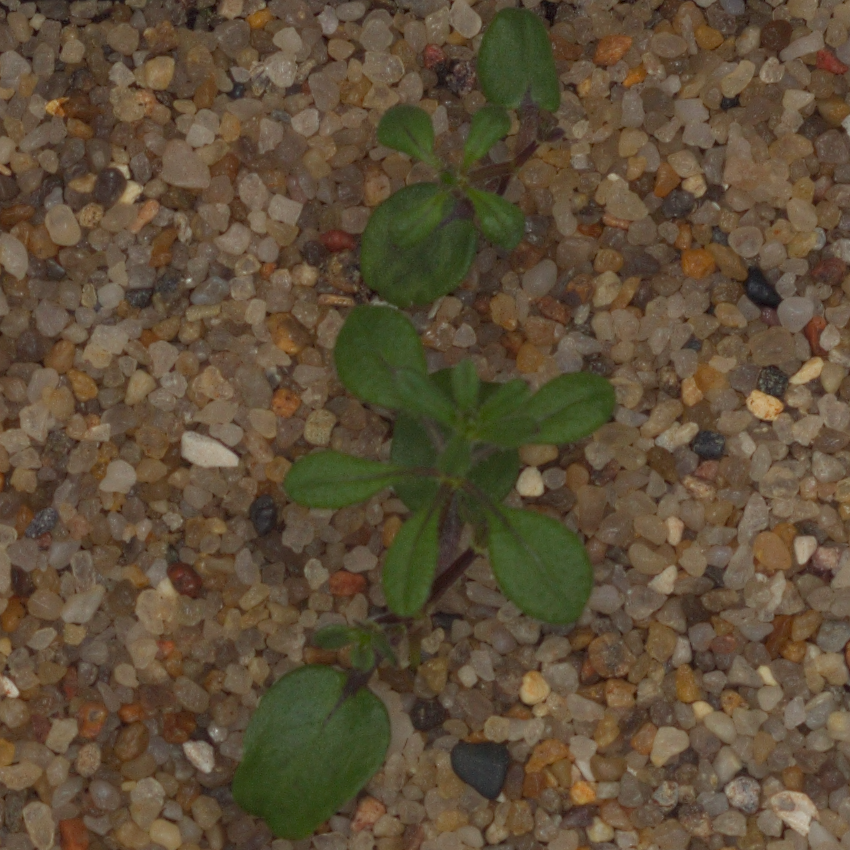
Label: cleavers